List of ursids

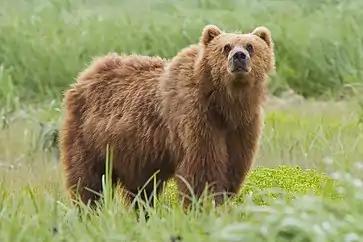
Brown bear in grass

Ursidae is a family of mammals in the order Carnivora, which includes the giant panda, brown bear, and polar bear, and many other extant or extinct mammals. A member of this family is called a bear or an ursid. They are widespread across the Americas and Eurasia. Bear habitats are generally forests, though some species can be found in grassland and savana regions, and the polar bear lives in arctic and aquatic habitats. Most bears are long, plus a tail, though the polar bear is long, and some subspecies of brown bear can be up to . Weights range greatly from the sun bear, which can be as low as , to the polar bear, which can be as high as . Population sizes vary, with six species classified as vulnerable with populations as low as 500, while the brown bear has a population of over 100,000 and the American black bear around 800,000. Many bear species primarily eat specific foods, such as seals for the polar bear or termites and fruit for the sloth bear, but with the exception of the giant panda, which exclusively eats bamboo, ursids are omnivorous when necessary. No ursid species have been domesticated, though some bears have been trained for entertainment.